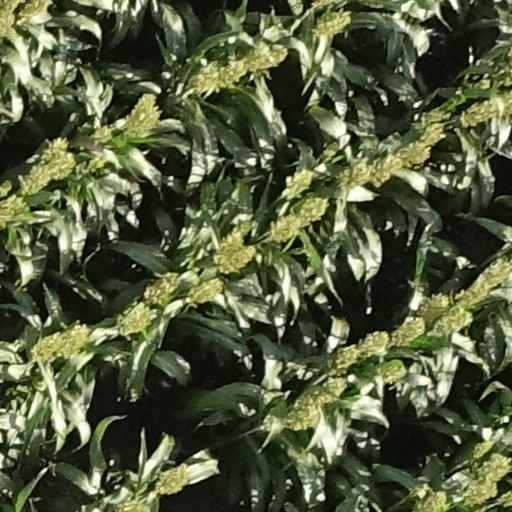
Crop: sorghum